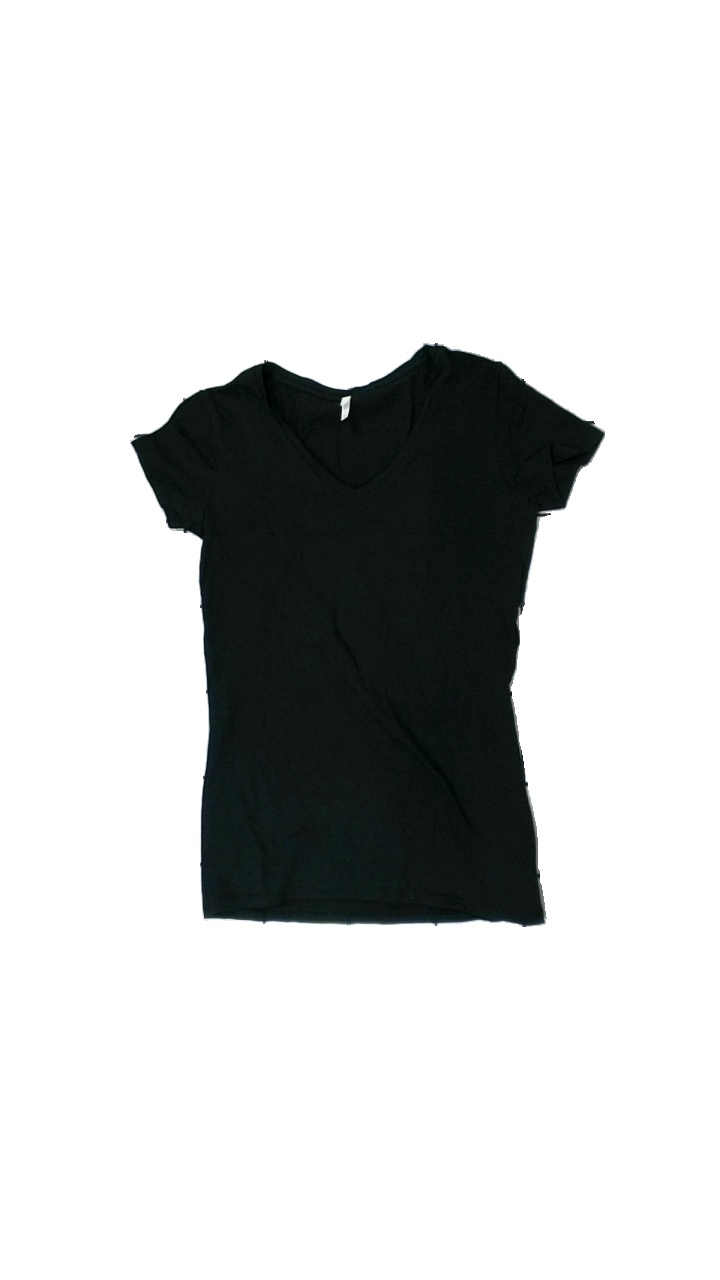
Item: T-shirt (Ladies)
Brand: Sisters
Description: svart t-shirt
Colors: Black
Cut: Regular, V-collar
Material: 100% cotton
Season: All
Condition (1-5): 5
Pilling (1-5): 5
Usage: Reuse
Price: <50